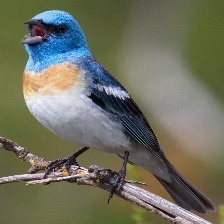
Species: LAZULI BUNTING
Scientific name: PASSERINA AMOENA
ImageNet parent category: indigo_bunting